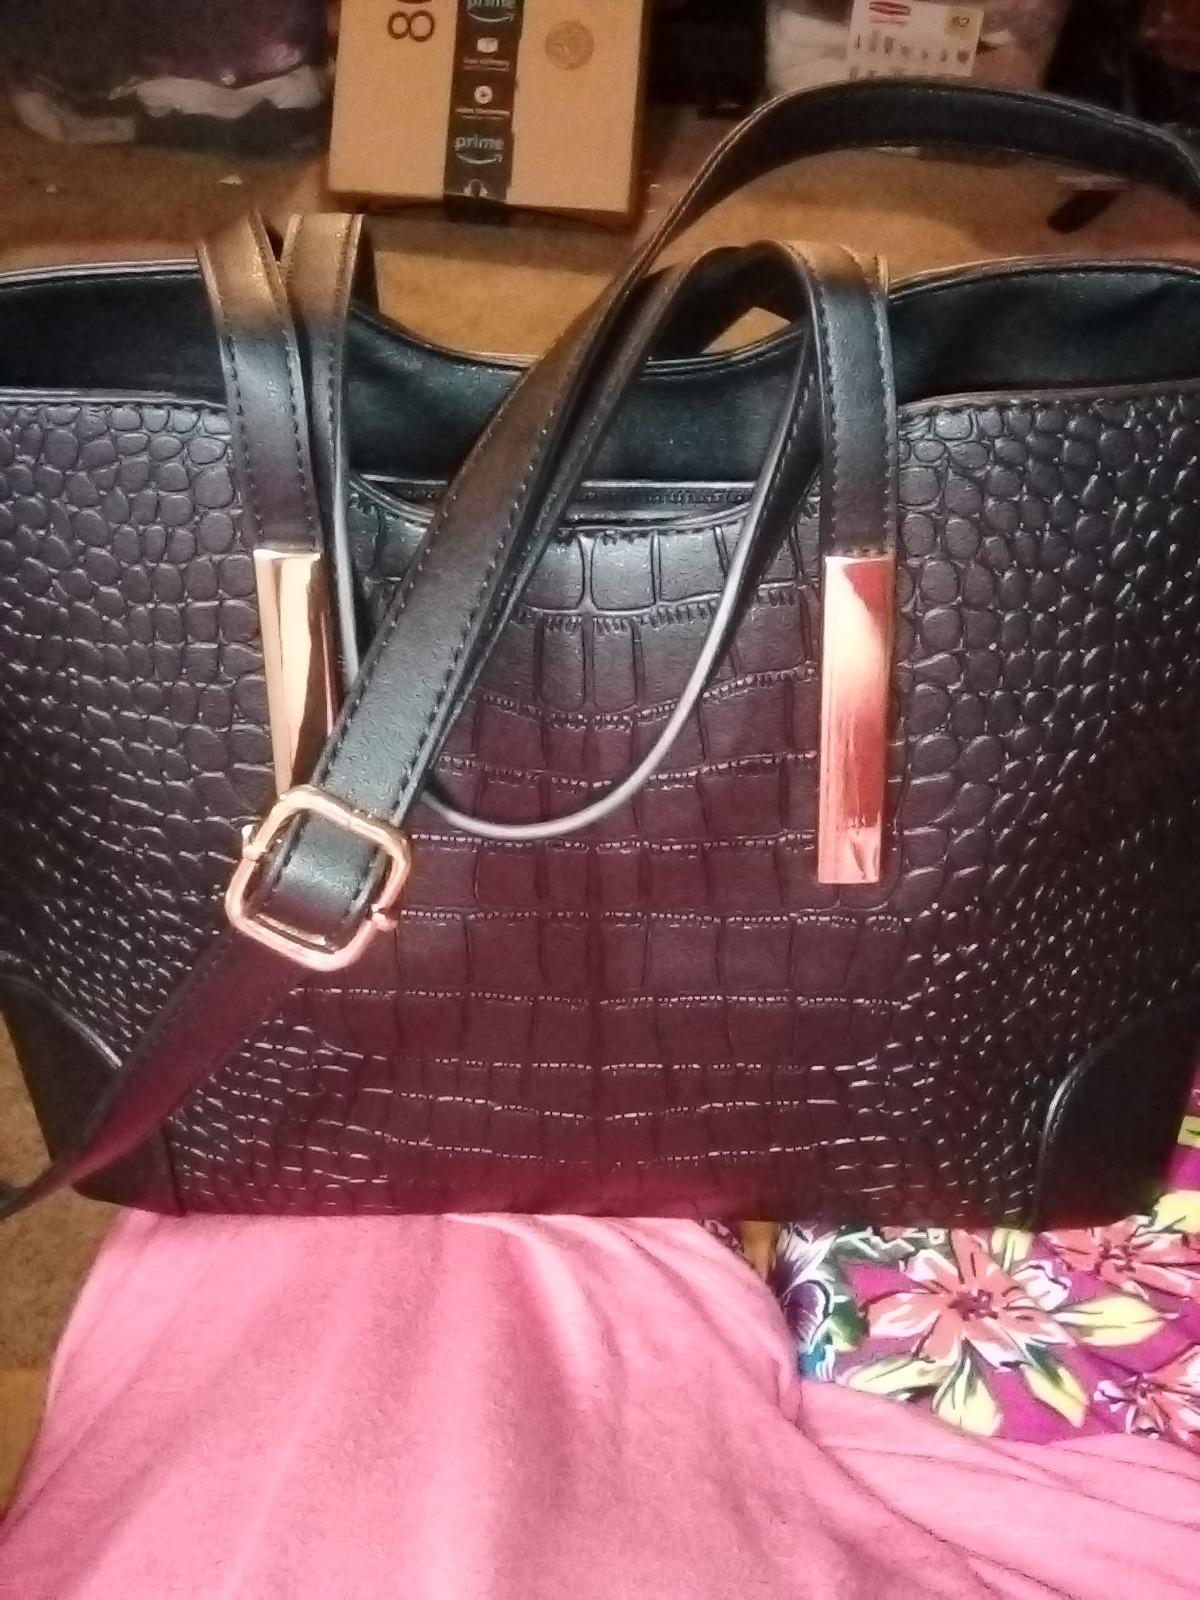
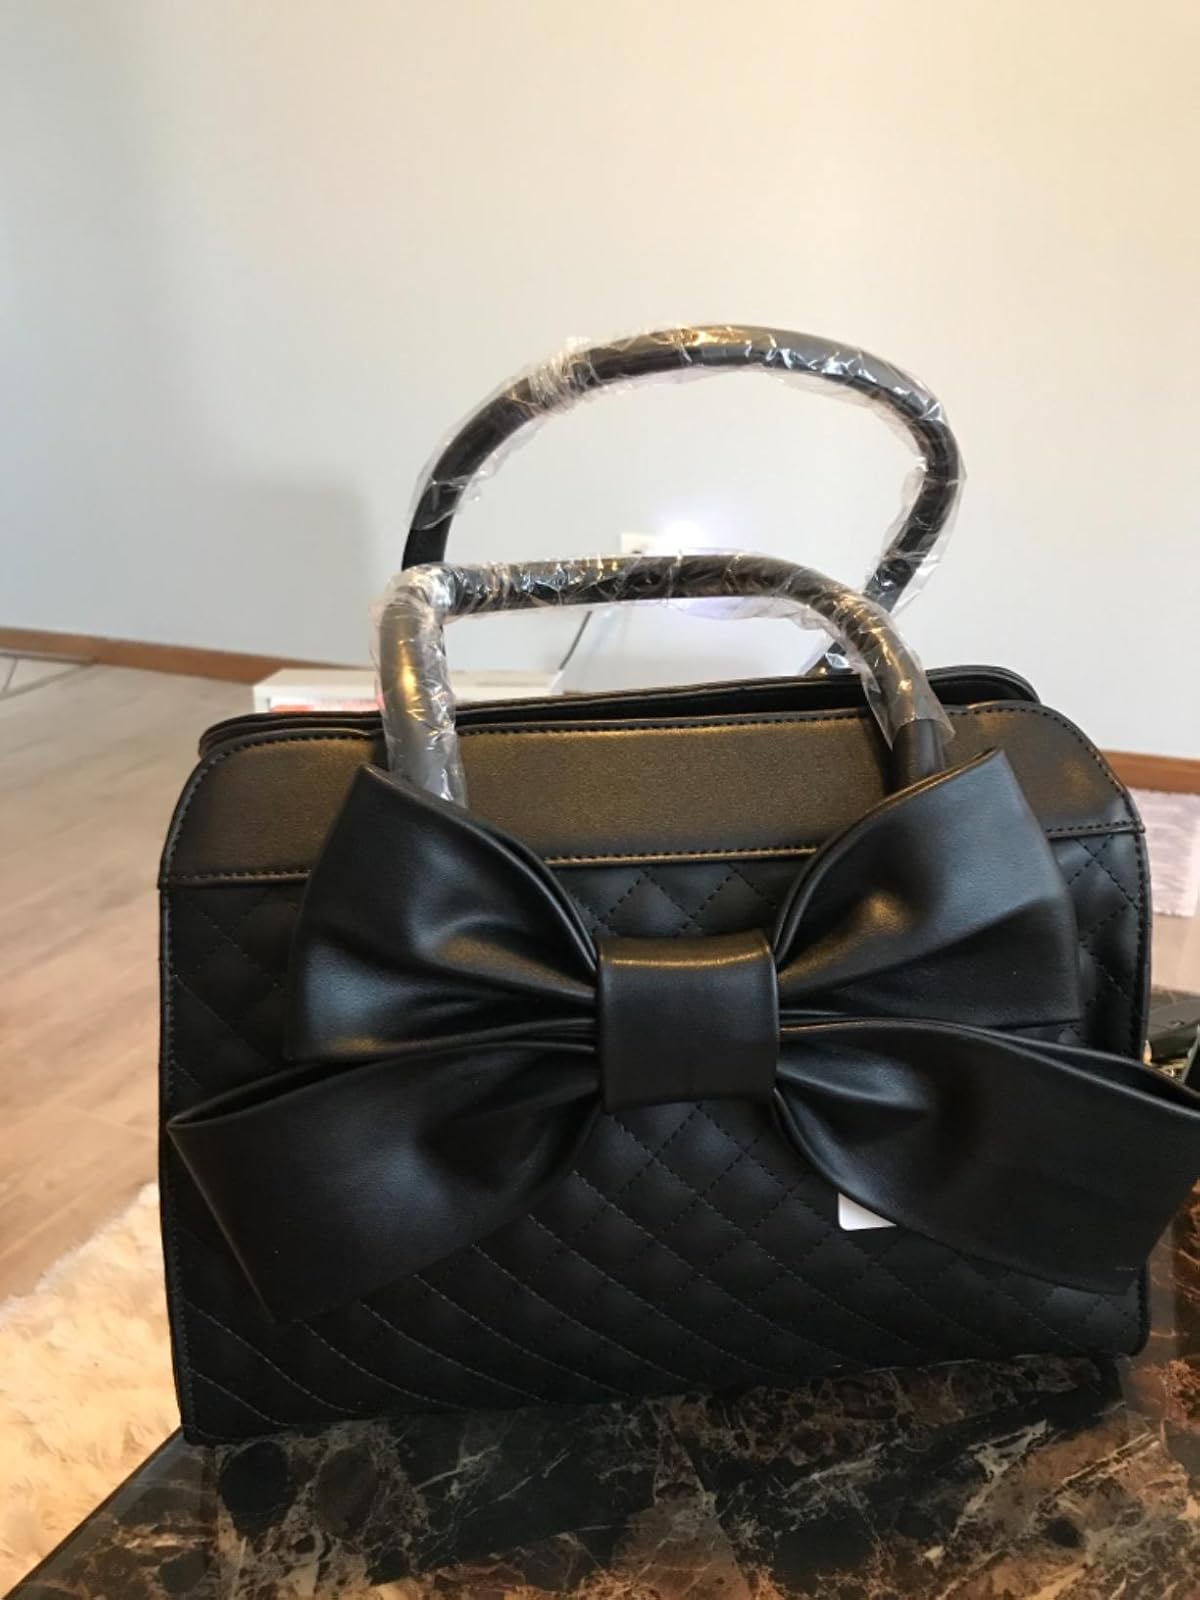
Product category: accessories_handbag
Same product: no